U.S. Route 27 in Tennessee

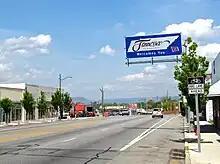
The Tennessee–Georgia state line dividing Rossville, Georgia, and Chattanooga along US 27

US 27 enters Tennessee from Rossville, Georgia, in Hamilton County as a four-lane highway, concurrent with both State Route 27 (SR 27) and SR 29. The route goes north as Rossville Boulevard, going through suburbs and passing by several businesses before entering Chattanooga and coming to an interchange with Interstate 24 (I-24; exits 180A–B) and briefly running concurrently with the Interstate, having interchanges with SR 58 (Market Street) and US 11/US 41/US 64/US 72/SR 2, before splitting off as a freeway (exit 178).